Givrezac

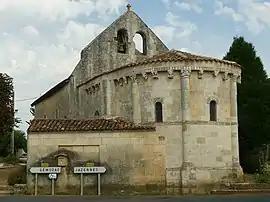
The church in Givrezac

Givrezac is a commune in the Charente-Maritime department in southwestern France.